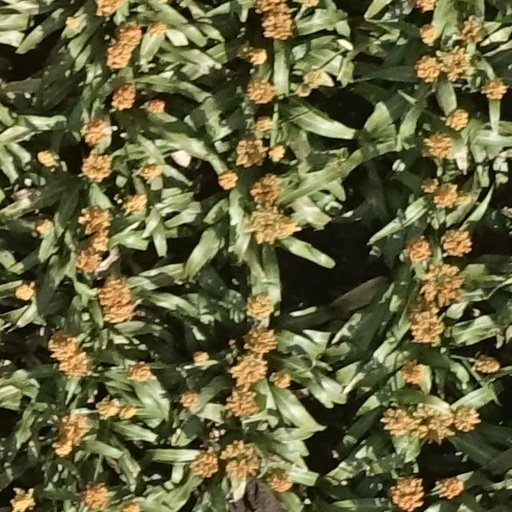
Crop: sorghum